Mombar

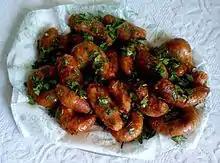
Mombar

Mombar is a rice sausage dish from Egypt. Different versions of it with various different names are eaten in Syria, Algeria, Tunisia, and Libya. In Egypt it is made from sheep casing stuffed with a rice mixture and deep fried.